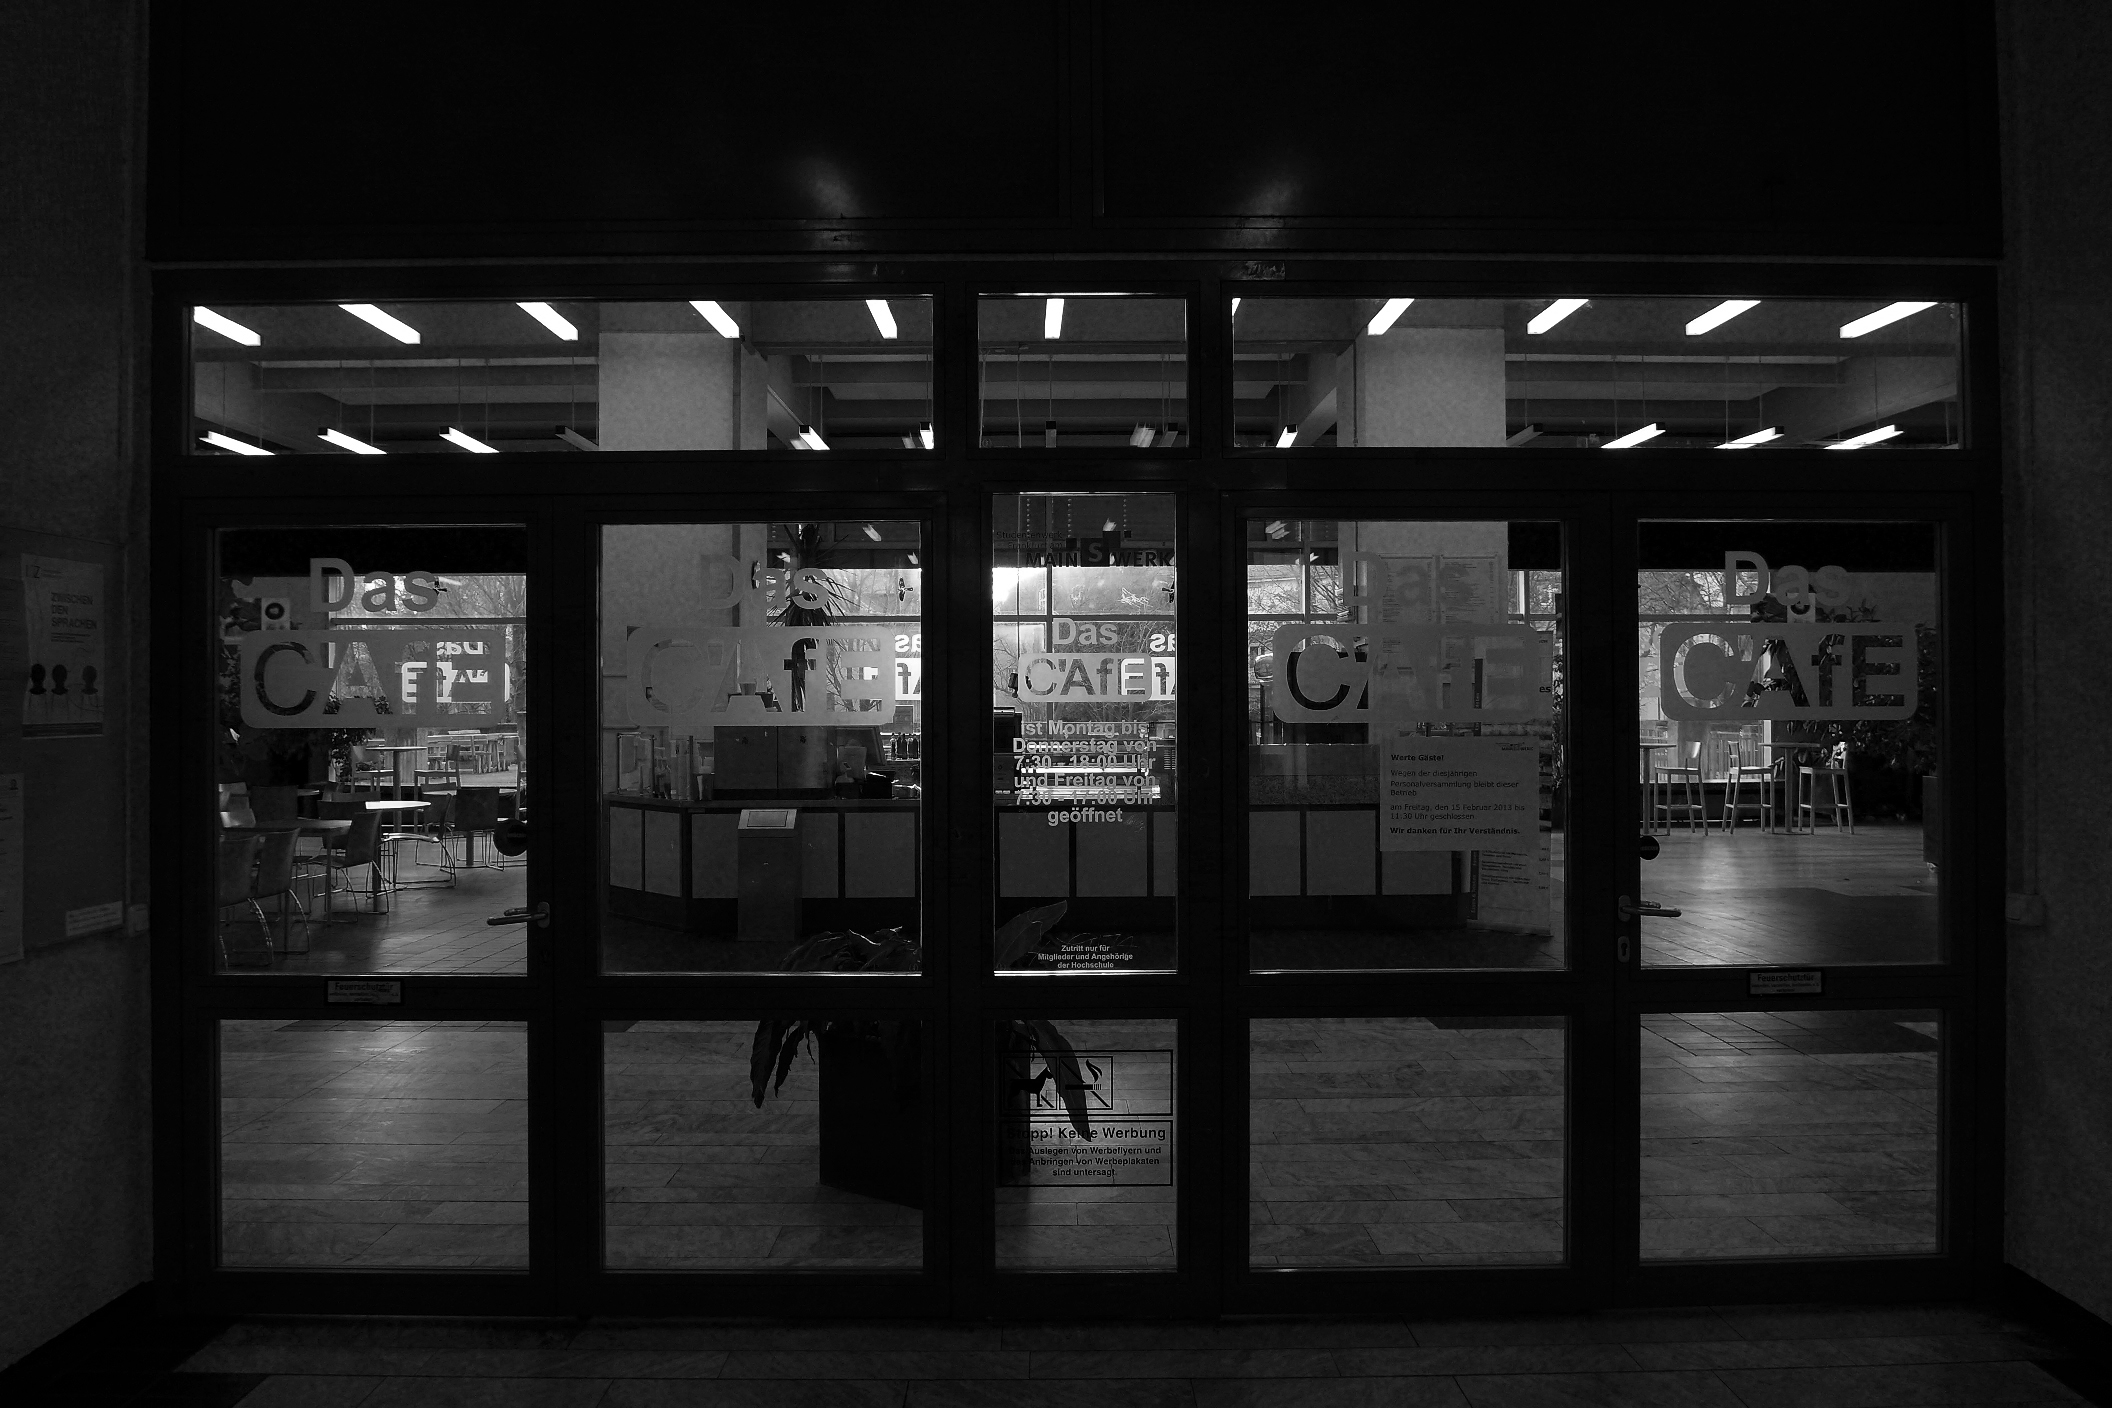
light, black and white, architecture, white, window, darkness, black, monochrome, interior design, bw, blackandwhite, blackwhite, university, symmetry, alemania, allemagne, sw, schwarzweiss, schwarzweis, tourist attraction, shape, germania, schwarzweissfotografie, schwarzweisfotografie, afeturm, universityfrankfurt, universityoffrankfurt, afetower, universit t, universit tfrankfurt, monochrome photography